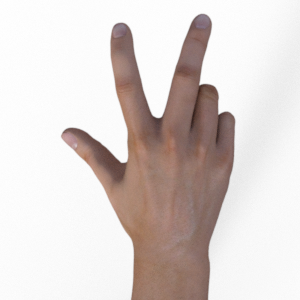
Label: scissors